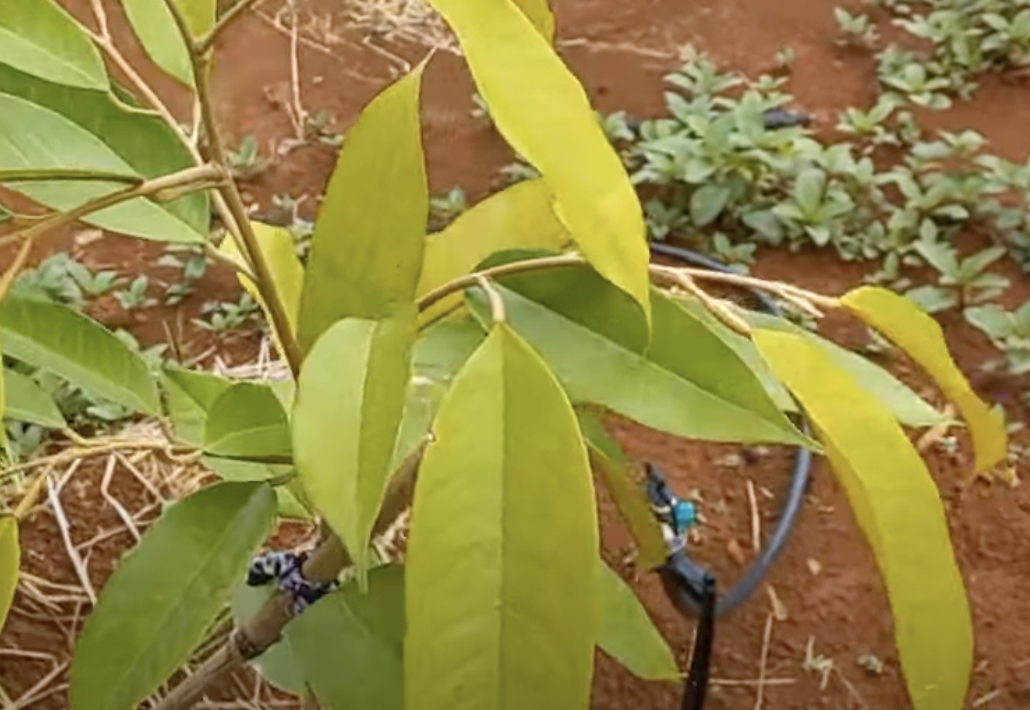
Label: yellow_leaf